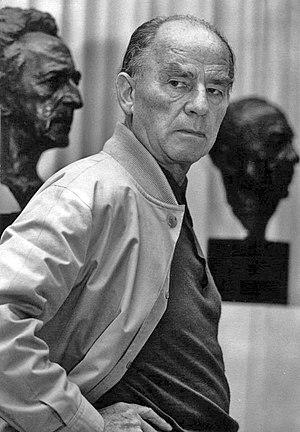
Arno Breker, né le 19 juillet 1900 à Elberfeld, et mort le 13 février 1991 à Düsseldorf, est un sculpteur allemand.
Metapedia est une encyclopédie en ligne